Julia García-Valdecasas

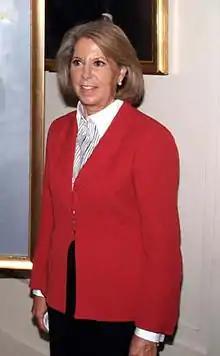
in 2005

Julia García-Valdecasas (January 29, 1944 – February 5, 2009) was a Spanish Minister of Public Administration from 2003 to 2004.